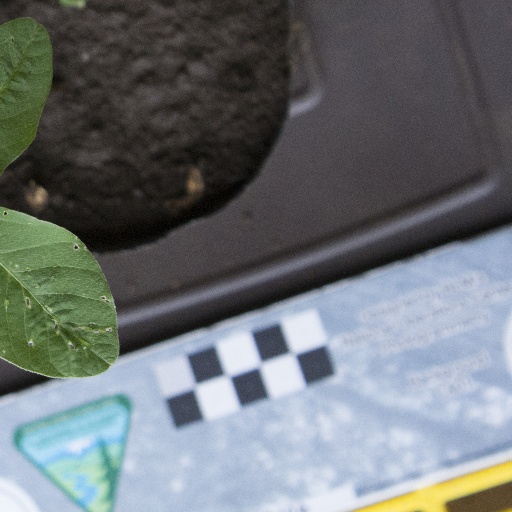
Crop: soybean